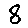
Label: 8